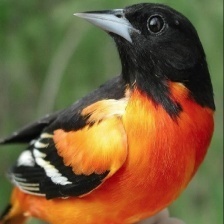
Species: BALTIMORE ORIOLE
Scientific name: ICTERUS GALBULA